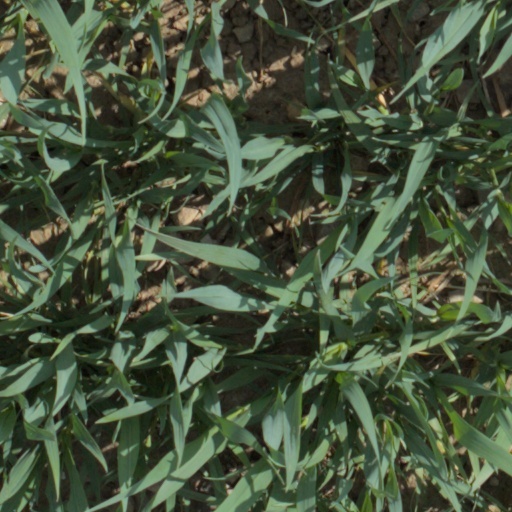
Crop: wheat